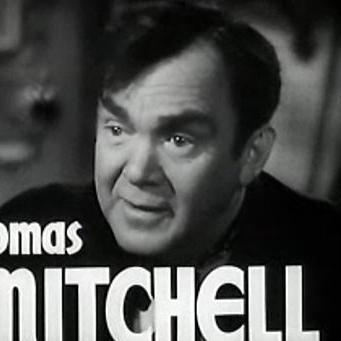
Age: 54